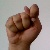
The image shows a hand gesture representing the letter 'T' in Indian Sign Language.